John McIntire

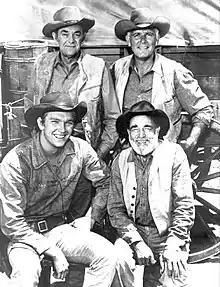
1962 Wagon Train cast with (clockwise) McIntire, Terry Wilson, Frank McGrath, and Scott Miller.

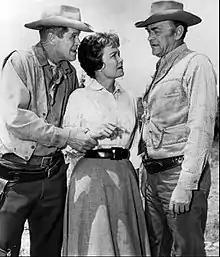
With "Wagon Train" guest stars Dan Duryea and Jane Wyman, 1962

McIntire procured a regular role on ABC's "Naked City", before his character was killed off (in the episode; 'The Bumper' done at his own suggestion as he found the New York based filming was not to his liking with him living on the west coast then and asked to be released from the show). McIntire was cast from January to May 1961 in the supporting role of Pa Canfield in the NBC American Civil War drama "The Americans.".